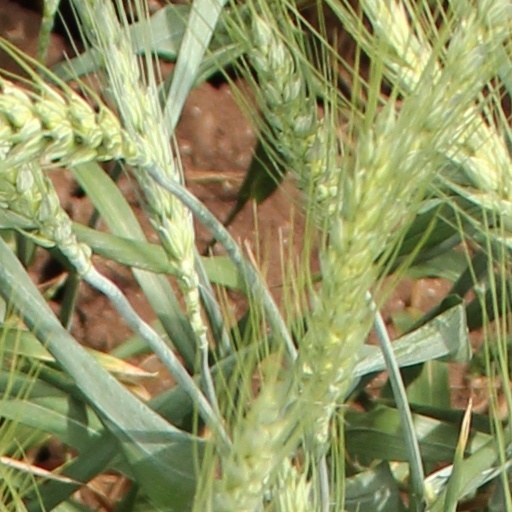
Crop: wheat